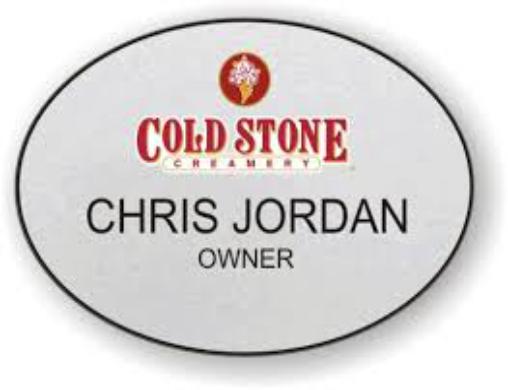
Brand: Cold Stone Creamery
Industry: Food